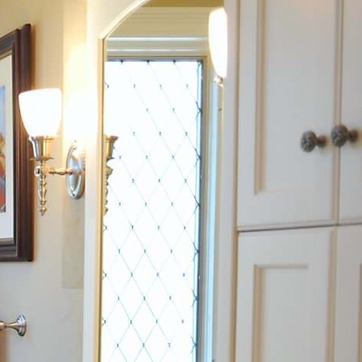
Material: mirror